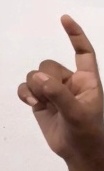
ASL sign: Z